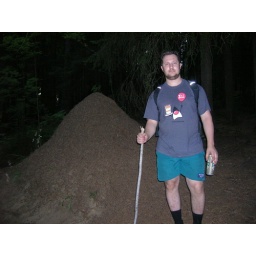
Ant hill and Michael, at forest reserve near Toksovo